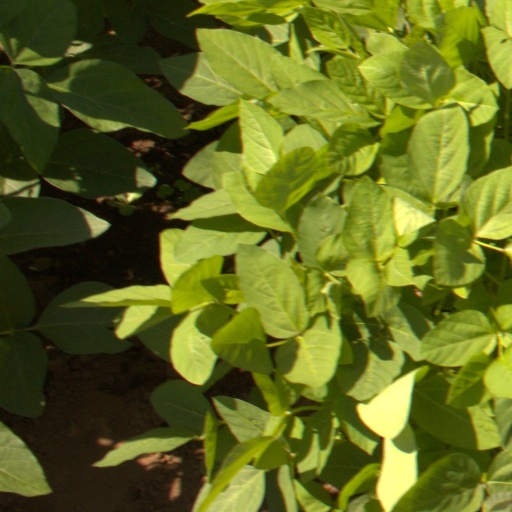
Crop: soybean